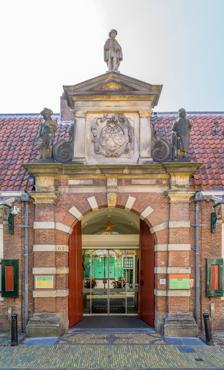
Building: Frans Hals Museum
Country: Netherlands
Year built: 1862
Art museum in the Netherlands Frans Hals Museum Entrance gate former Oudemannenhuis which has housed the Frans Hals Museum since 1913. Interactive fullscreen map Established 1862 ( 1862 ) Location Groot Heiligland 62 Haarlem , Netherlands Coordinates 52°22′35.792″N 4°38′0.953″E / 52.37660889°N 4.63359806°E / 52.37660889; 4.63359806 Type Art museum Director Lidewij de Koekkoek Curator Christi Klinkert (old art), Maaike Rikhof (modern art), Manique Hendricks (contemporary art) Website franshalsmuseum .nl /en / The Frans Hals Museum (formerly Stedelijk Museum van Haarlem ) is a museum in the North Holland city of Haarlem , the Netherlands , founded in 1862, known as the Art Museum of Haarlem. Its collection is based on the city's own rich collection, built up from the 16th century onwards. The museum owns hundreds of paintings, including more than a dozen by Frans Hals , to whom the museum owes its name. The Frans Hals Museum has two historic locations in Haarlem city centre: the main location on Groot Heiligland and Location Hal on Grote Markt, composed of the adjacent 17th-century Vleeshal and 19th-century Verweyhal. On Groot Heiligland is the 17th-century Oudemannenhuis with regent's rooms. It houses the famous paintings by Frans Hals and other ancient, modern and contemporary art, as well as the museum café. Location Hal regularly hosts exhibitions of modern and contemporary art. History of the Oudemannenhuis Group portrait of the Regents of the Old Men's Almshouse , by Frans Hals, 1664 The Haarlem Old Men's Almhouse ( Oudemannenhuis) was a hofje founded in 1609. The residential rooms were situated around a courtyard in the style of contemporary Haarlem Hofjes . Each of the thirty little houses was inhabited by two men; to be eligible to living there they had to be at least 60 years old, honest Haarlem residents, and single. They were required to bring their own household goods listed as a bed, a chair with a cushion, a tin chamberpot, three blankets, six good shirts and six nightcaps. They were locked in each night at eight o'clock in the summer and at seven in the winter. The residents had to make a weekly collection with a poor-box, and a statue of a man holding this can be seen in the entrance hall of the museum. The old men's home was governed by five regents, whose portraits, painted by Frans Hals in 1664, are on display. Though the men's home dates from 1609, only the main hall is still mostly intact. During the intervening centuries the complex was renovated beyond recognition, most notably by the previous inhabitants, the Haarlem municipal orphanage which made use of the complex from 1810 until 1908, when it moved to the Coen Cuserhof . During the French occupation, the old men still living in the hofje were moved a block away to the present-day Proveniershuis , when the art collections of the two institutions were merged. The art of both locations, as well as the art of several other former Haarlem institutions, is now in the Frans Hals museum collection. The most notable artworks from the Oude Mannenhuis are the two group portraits of regents and regentesses by Frans Hals. The inventory of the Proveniershuis was drawn up by Pieter Langendijk and though some of the paintings have since been reattributed, his list is largely intact. The impressive regents' rooms have been rebuilt from other Haarlem locations. A room on the street side has a curious keystone above the door with masonic symbols denoting a mason's society and the text 'Metsselaars Proef-Kamer 1648 12/29'. History of the collection The older pieces of the museum collection, consisting of primarily religious themes, are Haarlem relics from the Reformation , when all Roman Catholic art was formally seized by the city council in 1648. Frans Hals himself worked as the first official city-paid restorer for some of these pieces. The city council then proceeded in the 17th century to rewrite Haarlem history, and purchased various large pieces to decorate the city hall, telling stories such as the legend of Damiate , or the legend of the Haarlem Shield. During this time the city hall functioned as a semi-public museum, though the term didn't even exist yet. The first signs of an official museum with a curator occurred when the Dutch Society of Science , founded in 1752, started to rent the Prinsenhof room of the city hall in 1754 for its meetings and began to furnish it as a Cabinet of curiosities . From an inventory list in the city archives it can be seen that they used as a model for their system of naming and presentation, the book Amboinsche Rariteitkamer by Georg Eberhard Rumphius . They shared the room with the Synod of the Dutch Reformed Church, that used it once every six years for its meetings. They hired a woman for the dusting and serving tea, and in 1768 they hired a man as curator, who was responsible for the entire collection and the medical Hortus garden in the yard. The spacious room soon proved too small for the number of donated artifacts it received from its members, thanks to the increase in shipping and associated travel. In the late 18th century and early 19th century, Haarlem became a bedroom community of Amsterdam, with many wealthy bankers becoming members of the young Society. The old paintings became just a colorful backdrop for chests filled with stuffed animals and prepared specimens. In 1777 the Society moved its overflowing collection to a renovated house on the Grote Houtstraat, where the new young curator Martin van Marum would live the rest of his life. This building, situated next to the Mennonite church, was mortgaged with the Mennonite banker Pieter Teyler van der Hulst , who was not a member of the Society, but who created his own arts society and whose later testament would be the basis for the Teylers Museum , where van Marum would also become curator. This move essentially split the collection, and the natural history half is currently in the collection of the Teylers Museum . Though the paintings and the garden remained back at city hall, 40 years after Carl Linnaeus had published his Systema Naturae no one was interested in the garden (which was set up as a living version of that book), and still fewer people were interested in the religious art. The city hall was seen as a depot of large pieces of historical importance, and the next large group of paintings to join the collection occurred when Napoleon disbanded the guilds in the Netherlands in 1794. The guilds' property reverted to the state. This is how the larger pieces that Hals painted for the guilds came into the collection. Without an official curator, the painting collection was only available to be seen by appointment with the city clerk, a situation that has remained up to the present day for the large pieces still located there, such as the whalebone from Willem Barentsz trip to Nova Zembla or the portrait of Kenau Simonsdochter Hasselaer . Collection as of 1862 In the mid-19th century the back cloisters were given an extra floor for additional showing space, and it was at this time that the museum opened its doors to the public via a separate entrance than the main city hall entrance. This was also the first time that all the group portraits could be shown hanging near each other. No works of modern art were bought at that time, and the decision to form the museum was to cater to the visitors of other Haarlem museums. At the time, modern art could be seen at the nearby Teylers Eerste Schilderijenzaal in Teylers Museum , and also in the gallery of the Museum voor Levende Nederlandsche Meesters , otherwise known as the Haarlemsche Paviljoen , a museum that was open from 1838 until 1885 in the former home of Henry Hope he called Villa Welgelegen . The art critic Victor de Stuers was very angry about Haarlem being the location of such museums, as there was no artistic climate there to speak of. He criticized the collection at the Paviljoen for lacking works by contemporary painters such as "Israëls, Bosboom, Bles, Bisschop, van de Sande Bakhuijzen, Bakker Korff, and Alma Tadema", and though works by these painters were already on view at Teylers at the time, the Frans Hals museum collection only has a few paintings by the first two in their collection today. Stuers also felt it was a scandal that the city fathers in charge of the municipal museum made no effort to stop the sale of a portrait of Willem van Heythuijzen to the Brussels museum in 1872. Thus this antiquated collection is the one that was transferred to the Groot Heiligland in 1913, and large pieces that were not in the cloisters at that time, such as the painting by Dirck Ferreris installed in the mayor's room, remained at city hall. A few of these were formally given to the museum in 1962, such as The Banquet of the Officers of the St Adrian Militia Company in 1627 and The Officers of the St Adrian Militia Company in 1630 . In 1962 when the museum celebrated its 100th anniversary as a municipal collection, the collection had already been split again into a modern and a classical one, with the modern art housed in a new wing on the north side of the complex. Today the modern art is displayed in the Verweyhal . The museum celebrated its 100th anniversary on the Groot Heiligland in 2013 with a Frans Hals exhibition that included reproductions being placed around the city in original locations. Collection Frans Hals, Banquet of the Officers of the Calivermen Civic Guard , 1627, Frans Hals Museum, Haarlem. In the late 19th century the museum became something of a pilgrimage site for young impressionists, who were fascinated by the loose brushwork visible in the two group portraits of regents by Hals that he painted when he was in his eighties. This is the reason that after the move to the present location in 1913, the museum took on the name of Frans Hals as these were considered the most prominent paintings of the collection at the time. The museum is still famous for group portraits by Hals, but since the group portraits from the military guilds were cleaned in the early 20th century, it is these which most visitors come to see today. Most of the objects and paintings can not be displayed for lack of space, and the museum rotates its collection through exhibitions at various locations in Haarlem, though works by some prominent painters cannot be lent out and remain in storage. The museum's collection has a size of 17,000 objects, about half of which are modern art. The museum holds about 800 paintings from the Dutch 17th century. The collection also includes silver and glassware and furniture. The depot, as well as the restoration studio, is located in the attics. Climatic conditions were so bad that in 2005 the museum considered selling two paintings to finance an external depot. This led to dismissive reactions from the State Secretary for Culture, among others, and the heirs also appeared to be unaware. After an asbestos clean-up in 2011, the condition improved somewhat, but the structural lack of money remained. Frans Hals Frans Hals ranks with Rembrandt and Vermeer among the most famous and innovative painters of the Dutch 17th century. His smoothly painted, lively portraits of real people have inspired visitors and other artists for centuries. Famous modern artists such as Manet and Van Gogh even travelled to Haarlem to admire his group portraits of bailiffs and regents. Frans Hals was born around 1582 in Antwerp, but grew up in Haarlem. His parents moved north soon after his birth to escape Spanish rule. Frans Hals probably trained as an artist with Karel van Mander. In 1610, Hals became a member of the Sint-Lucas guild of artists. His loose touch caught the eye and earned him numerous commissions for portraits. In 1616, Hals completed his first large group portrait: the militia piece of the St George's militia. He received four more commissions for militia pieces. They are now world-famous and all hang in the Frans Hals Museum. Installed art from other Haarlem locations A window overlooking the courtyard in the museum Several stately rooms saved from torn-down Haarlem houses have been partially reconstructed and a collection of Haarlem silver saved from various local churches can be seen in the former regent rooms of the almshouse, which now seem much grander than they were originally. The windows have been decorated with art by anonymous Haarlem glass artists, most of which has been acquired through municipal demolitions work. Spread along the corridors are beautiful Dutch tiles from local salvage operations that have been installed along the walls, accompanied by 17th century furniture including clocks, chairs, and chests. The museum as an institution is only responsible for its collection, which is mostly oil paintings. Other applied art that has been installed is the responsibility of the municipal culture department, and the museum rents the premises from them. This is the reason that visitors are offered much more information about the paintings than about other aspects of the building, including the objects in the courtyard. Between 1605 and 1635 over 100,000 paintings were produced in Haarlem. Not all of these have survived, and most have left town, but this does say something about the artistic climate in the city. At that time art ownership in the city was 25%, a record high. More art has survived up to today from that period in Haarlem than from any other Dutch city, thanks mostly to the Schilder-boeck published by Karel van Mander there in 1604. The former curator Pieter Biesboer has created inventories of Haarlem art and worked on several catalogues for the museum, mostly based on the works created before 1800. What follows is a list of the prominent painters through the centuries on display in the museum. Adriaen Brouwer , 1605-1638 Bartholomeus van der Helst , 1613-1670 Cornelis Claesz van Wieringen , 1580-1633 Cornelis van Haarlem , 1562-1638 Dirck Hals , 1591-1656 Floris van Dijck , 1575-1651 Frans Hals , 1582-1666 Gerrit Berckheyde , 1638-1698 Hendrick Goltzius , 1558-1617 Hendrik Cornelisz. Vroom, 1566-1640 Jacob van Ruisdael , 1628-1682 Jan de Bray , 1627-1697 Jan Miense Molenaer , 1610-1668 Jan Steen , 1625-1679 Jan van Scorel , 1495–1562 Johannes Verspronck , 1597-1662 Judith Leyster , 1609-1660 Karel van Mander , 1548-1606 Maarten van Heemskerck , 1498-1574 Nicolaes Berchem, 1622-1683 Pieter Claesz , 1597-1660 Pieter Saenredam , 1597-1665 Salomon de Bray , 1597-1664 Salomon van Ruysdael , 1600-1670 Willem Claeszoon Heda , 1594-168 Frans Hals, Regentesses of the Old Men’s Alms House , ca. 1664, Frans Hals Museum, Haarlem. Gerrit Adriaensz Berckheyde, The Grote Markt in Haarlem with the Grote or St Bavokerk, seen from the West , 1696, Frans Hals Museum, Haarlem. Frans Hals, Regents of St Elisabeth’s Hospital , ca. 1641, Frans Hals Museum, Haarlem. Isaac Lazarus Israels, Portrait of Mankunegara VII, a Javanese Ruler , 1922, Frans Hals Museum, Haarlem. Cornelis Cornelisz. van Haarlem , A Monk and a Nun , 1590, Frans Hals Museum, Haarlem. Frans Hals, Portrait of Nicolaes van der Meer , 1631, Frans Hals Museum, Haarlem. See also Pride and Joy: Children's Portraits in The Netherlands 1500-1700 art exhibition by the Frans Hals Museum in 2000 List of paintings by Frans Hals References